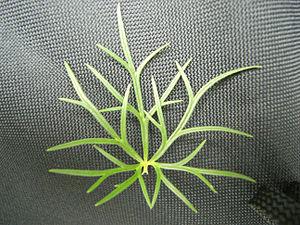
L'aconit anthore, également appelé Anthore ou aconit vénéneux, est une espèce de plantes herbacées vivaces du genre Aconitum, famille des Ranunculaceae.